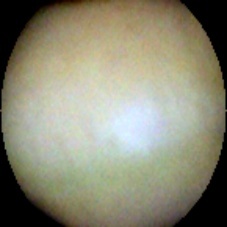
Label: Intact